Chow Chow

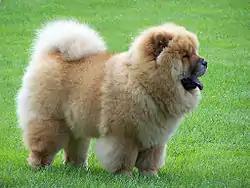
A puppy Chow Chow

The English name "Chow Chow" is unlinked to any Chinese name such as the modern 鬆獅狗 ("song shi gou", lit. "loose lion dog") for the same breed, and hence of uncertain origin - possible and folk etymologies refer to Pidgin English.